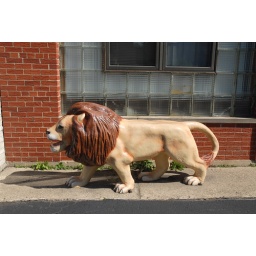
I like the lion against the glass block